Corsi–Rosenthal Box

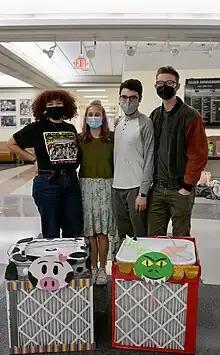
Students with decorated Corsi–Rosenthal Boxes at a competition at University of California, Davis in 2022

Corsi–Rosenthal Boxes have been used in schools to reduce risk of COVID-19 transmission, sometimes also functioning as a STEM lesson with students learning about the science of air filtration and constructing the boxes themselves. At the university level, engineering students are also running tests on the units.